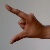
The image shows a hand gesture representing the letter 'Z' in Indian Sign Language.